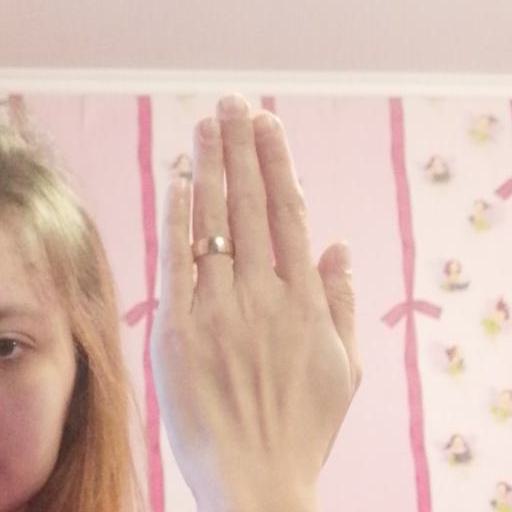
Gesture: stop_inverted